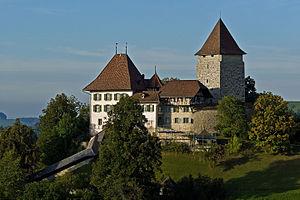
La liste représente les territoires de la ville et république de Berne jusqu'en 1798.
Le château de Trachselwald, appelé en allemand Schloss Trachselwald, est un château situé sur le territoire de la commune bernoise de Trachselwald, en Suisse